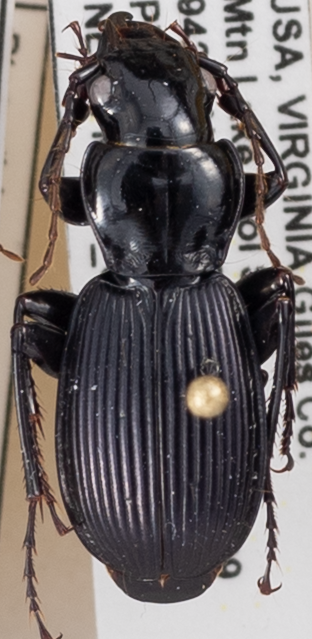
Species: Pterostichus moestus
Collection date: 2021-07-13
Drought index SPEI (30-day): -1.372
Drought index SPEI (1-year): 0.47
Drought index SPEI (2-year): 1.16